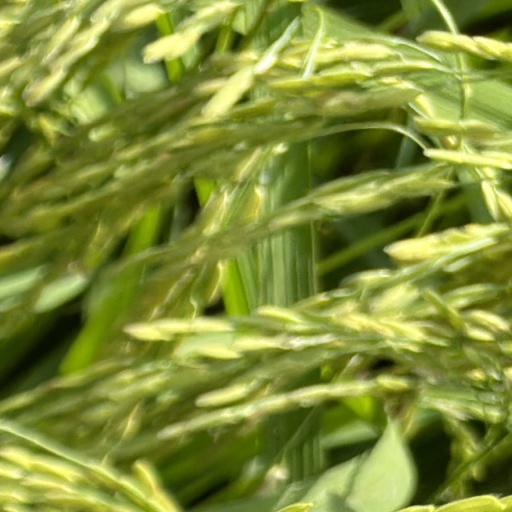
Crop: rice